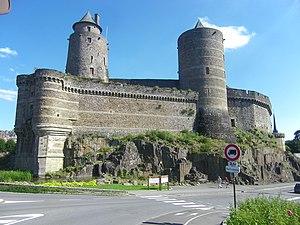
Face sud du mur d'enceinte